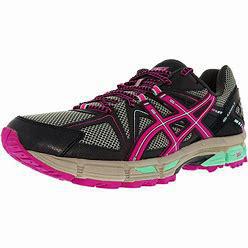
Brand: Asics
Model: Gel Kahana 8